Ryukyu Islands

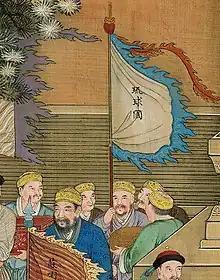
Ryukyu delegates in Peking in 1761. 万国来朝图

The islands were described by Hayashi Shihei in "Sangoku Tsūran Zusetsu", which was published in 1785.